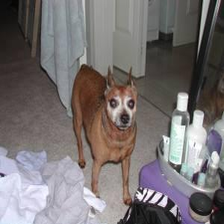
Species: dog
Breed: miniature pinscher